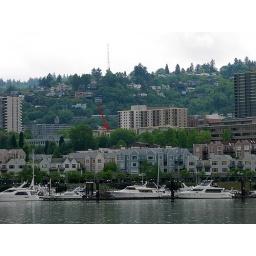
Our building is just above the trees....right at the red arrow.